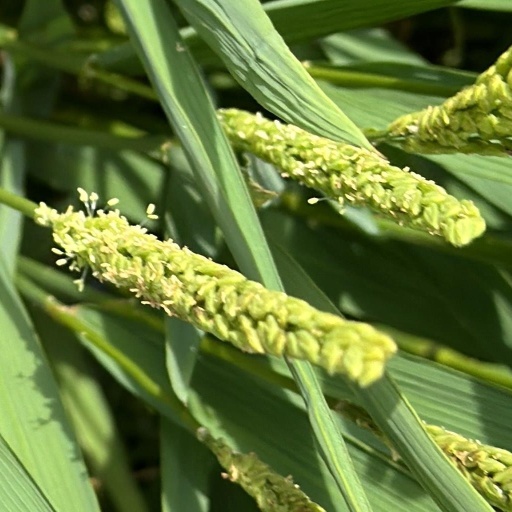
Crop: rice